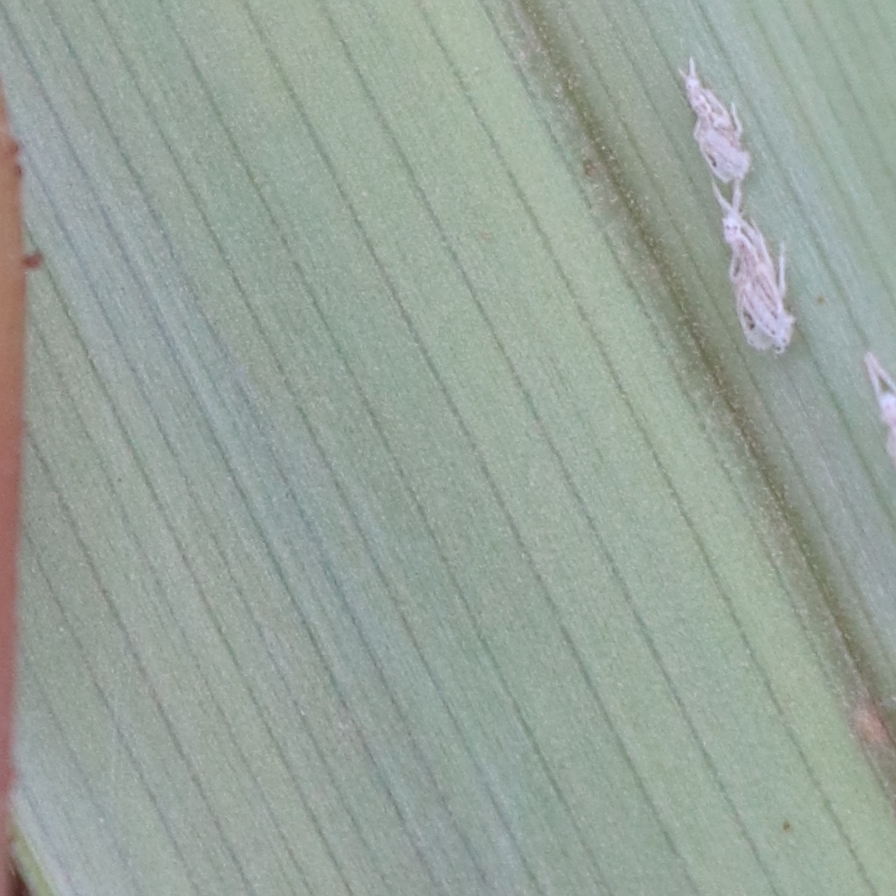
Label: Bug